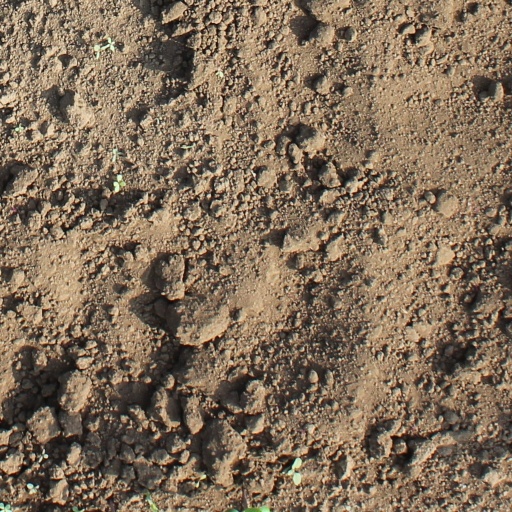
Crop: soybean